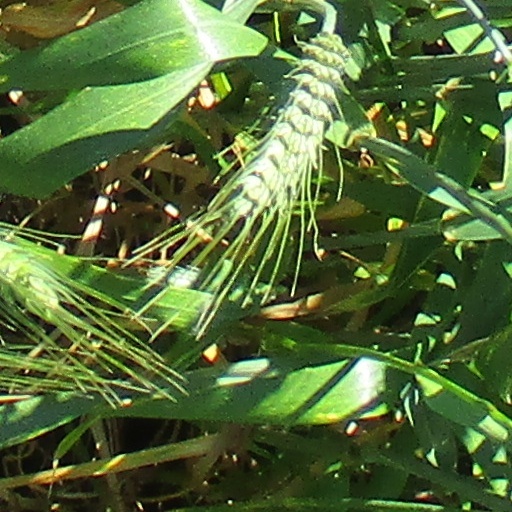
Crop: wheat